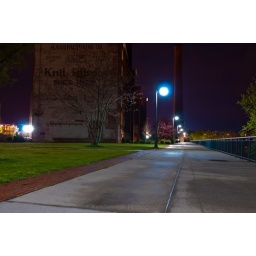
Lay on the ground down by the river